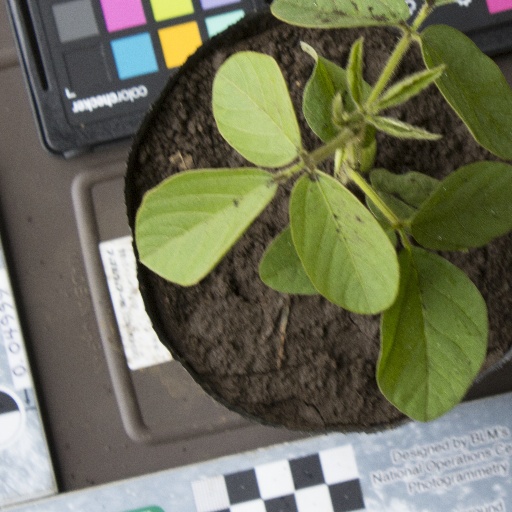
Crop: soybean